South Rukuru River

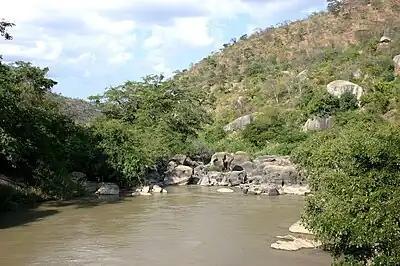
South Rukuru River

The South Rukuru rises in southern Mzimba District and flows roughly north-northeast to empty into Lake Malawi. Its watershed mostly lies in the Mzimba Plain. Its tributaries drain the western slopes of the Viphya Mountains. To the east, a low divide which forms the Malawi-Zambia border separates the South Rukuru's watershed from that of Luangwa River in Zambia. The lower valley of the river separates the northern end of the Viphya Range from the Nyika Plateau to the north.